Sky position (RA, Dec in degrees): 147.904, 1.32
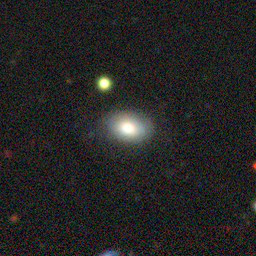
Galaxy morphology: In-between Round Smooth Galaxies